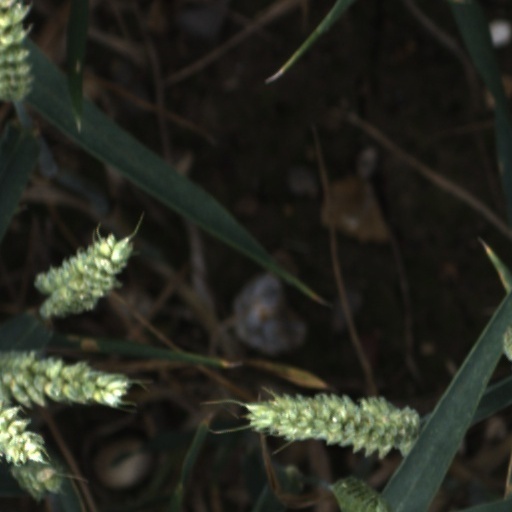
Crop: wheat